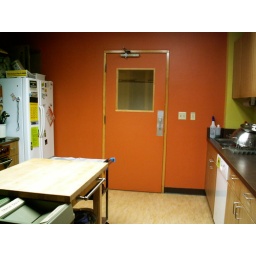
Kitchen again, taken from standing next to where Hadley was seen sitting in the previous photo.